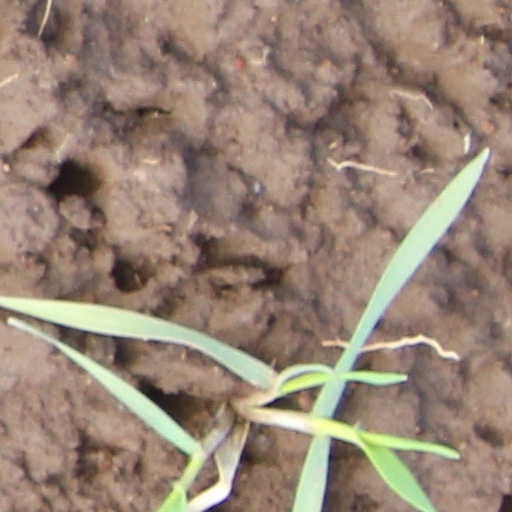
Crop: wheat